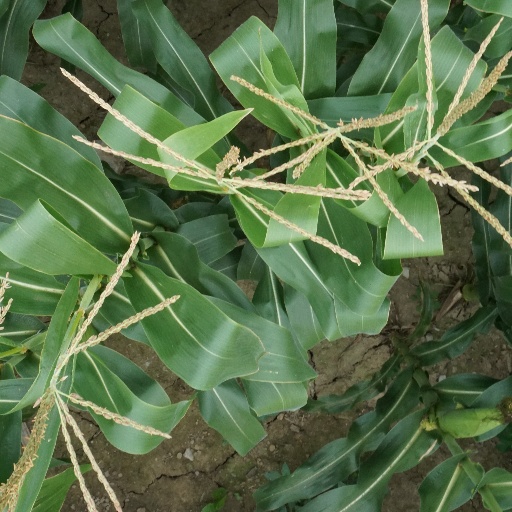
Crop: maize; corn